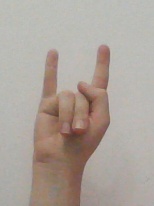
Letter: la